Charles Willeford

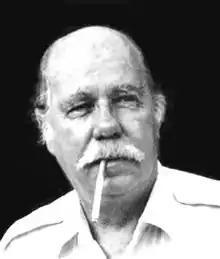
Willeford in the 1980s

Charles Ray Willeford III (January 2, 1919 – March 27, 1988) was an American writer. An author of fiction, poetry, autobiography and literary criticism, Willeford wrote a series of novels featuring hardboiled detective Hoke Moseley. Willeford published steadily from the 1940s on, but vaulted to wider attention with the first Hoke Moseley book, "Miami Blues" (1984), which is considered one of its era's most influential works of crime fiction. Film adaptations have been made of four of Willeford's novels: "Cockfighter", "Miami Blues", "The Woman Chaser", and "The Burnt Orange Heresy".